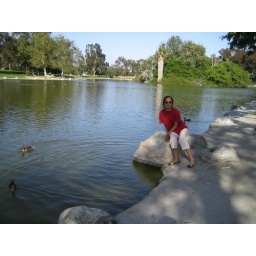
Wendy sitting on a rock by a lake at Mile Square Park.